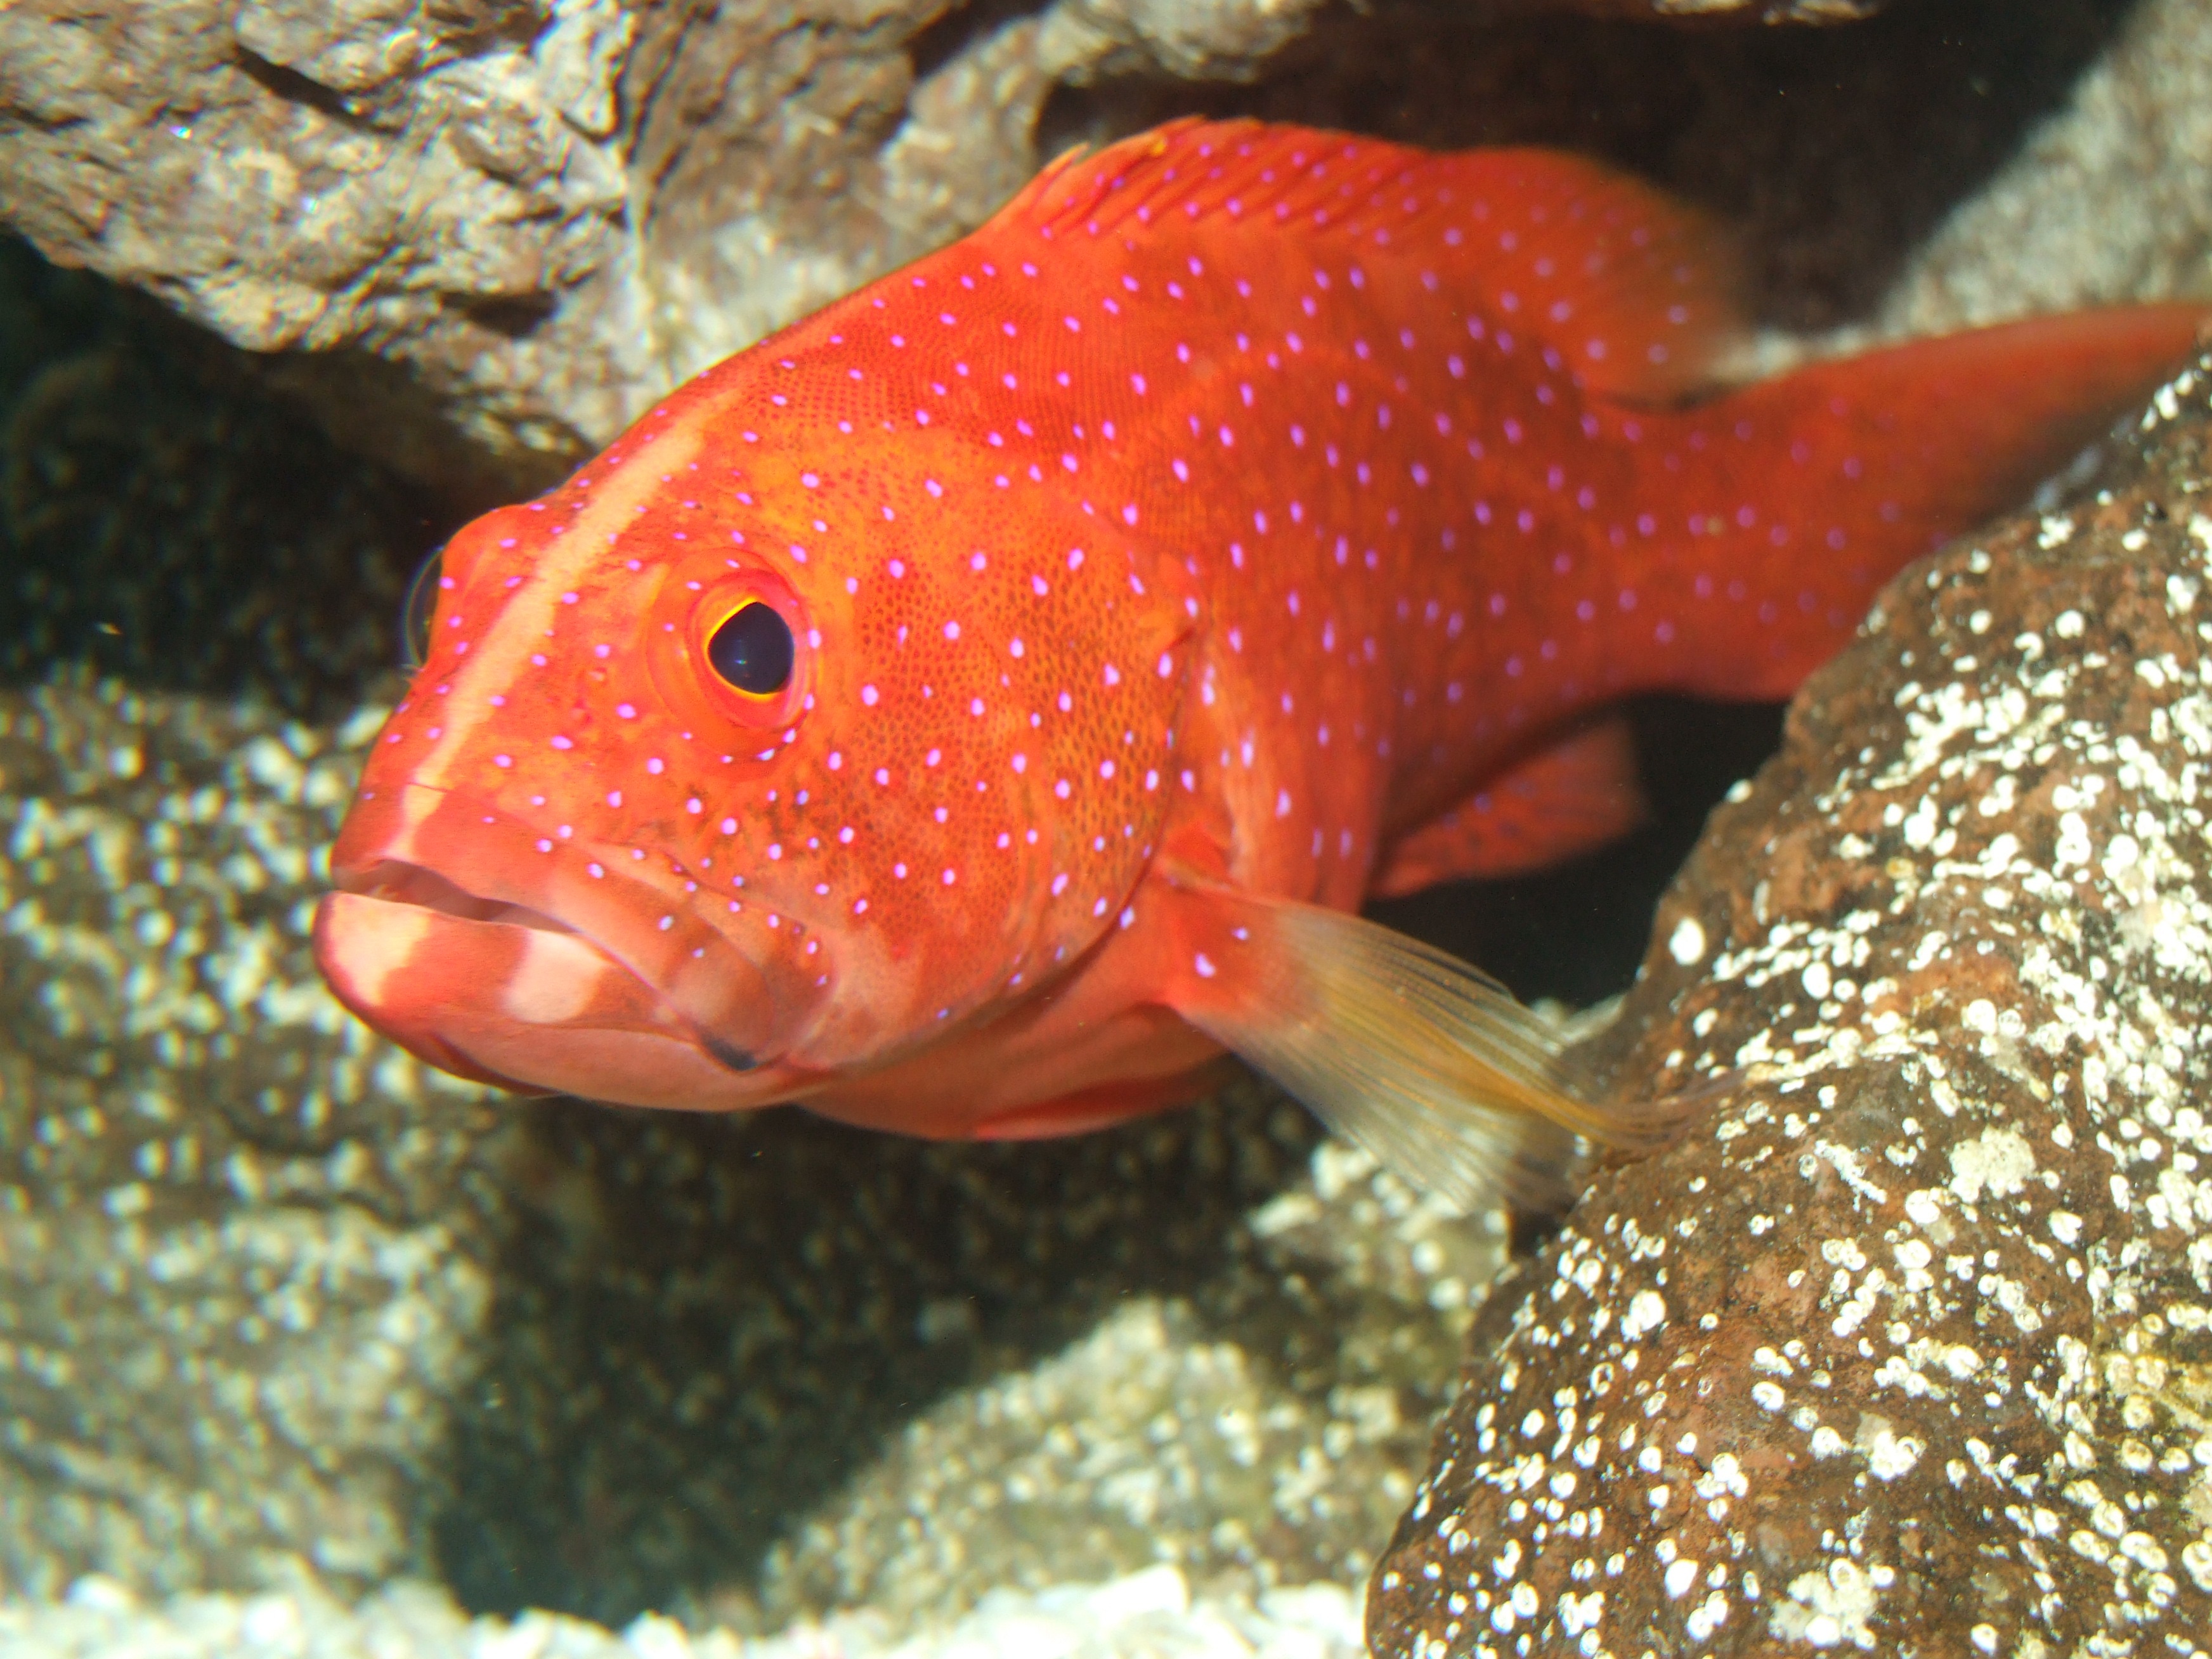
ocean, underwater, red, biology, fish, fauna, coral, reef, aquarium, marine, sea life, goldfish, grouper, orange red, marine biology, pomacentridae, red fish, marine diversity, miniatus grouper